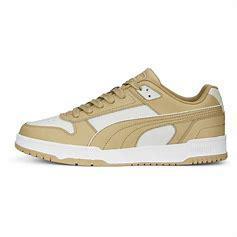
Brand: Puma
Model: RBD Game